The Witch of Exmoor

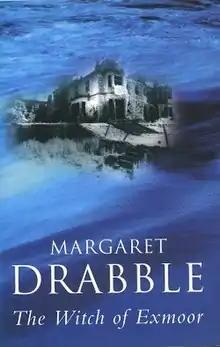
First edition (publ. Viking)

The Witch of Exmoor is a 1996 novel by Margaret Drabble. The novel is a social novel, with a focus on exploring the state of post-Thatcher Britain through the Dickensian satire of the Palmer family. The title describes the satirical protagonist, Frieda Palmer, who provides the source of much of the social commentary.